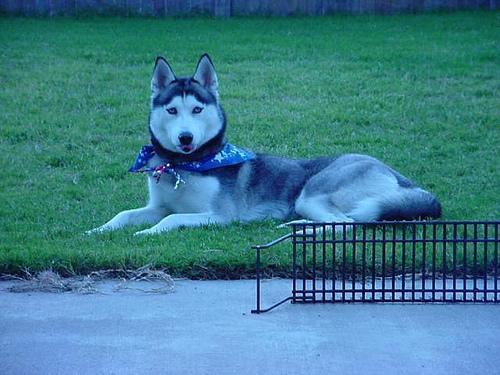
Siberian_husky